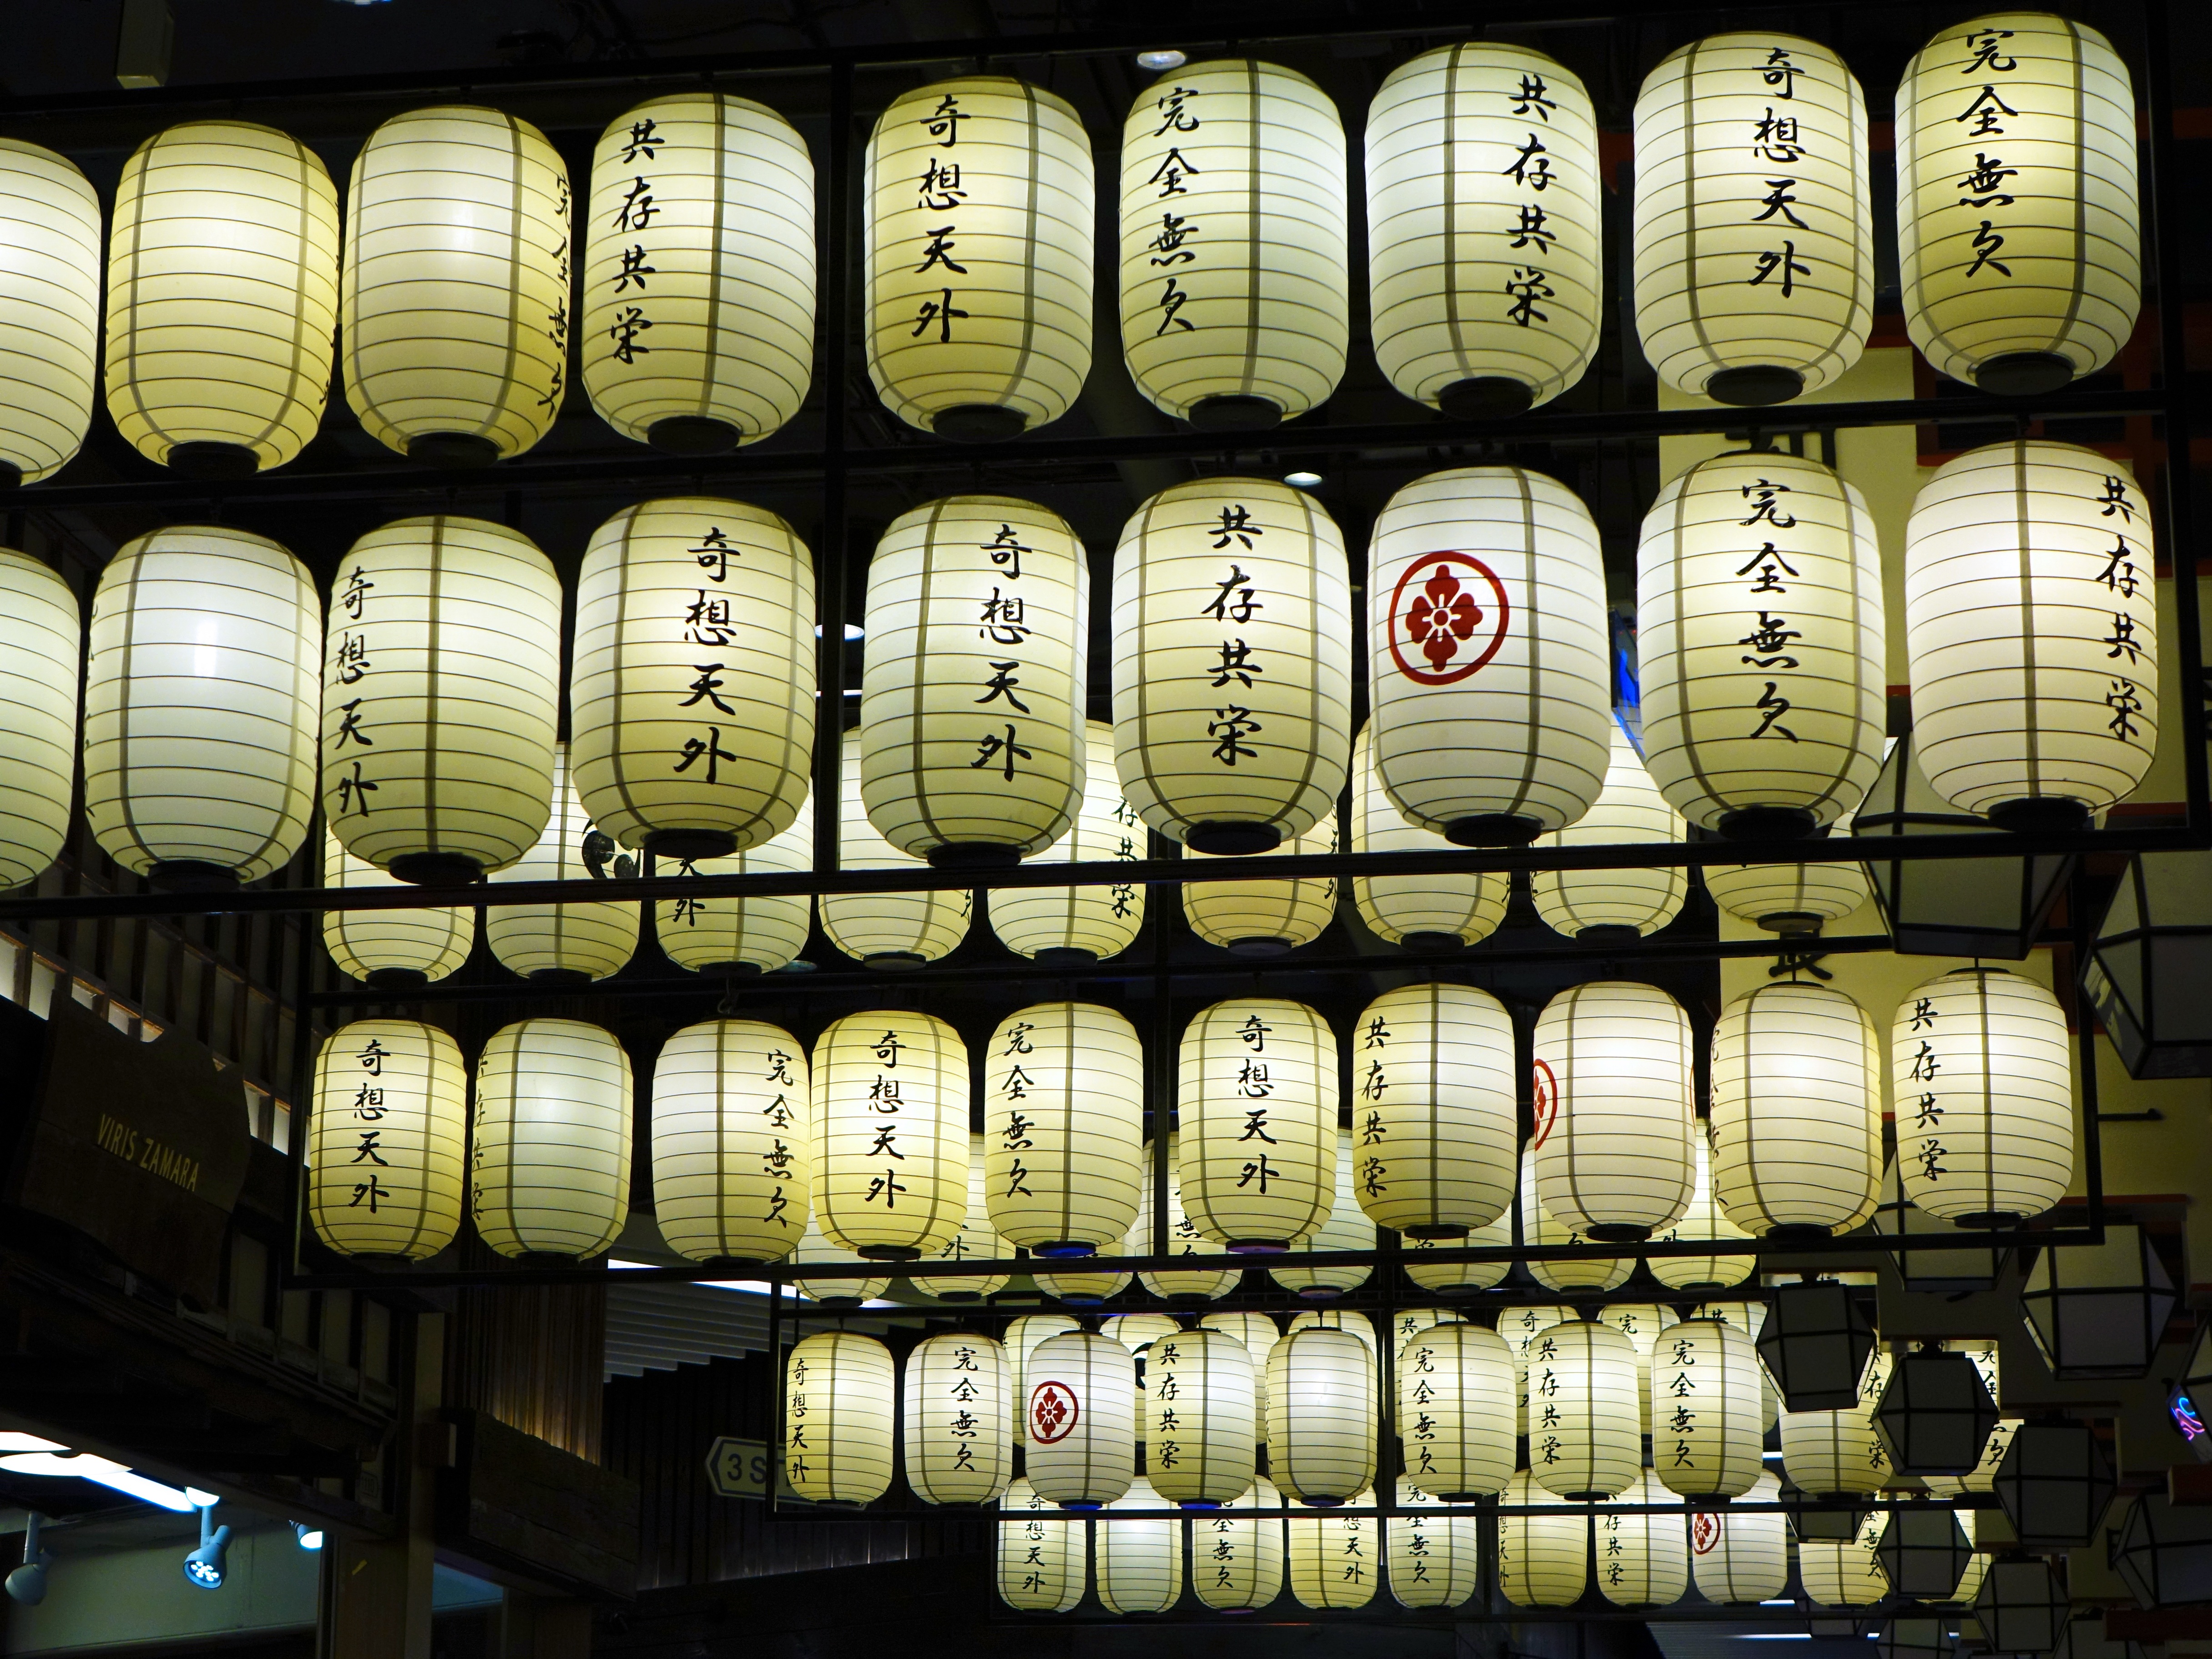
light, white, decoration, paper, lighting, decor, design, japanese, bright, lanterns, personal computer hardware